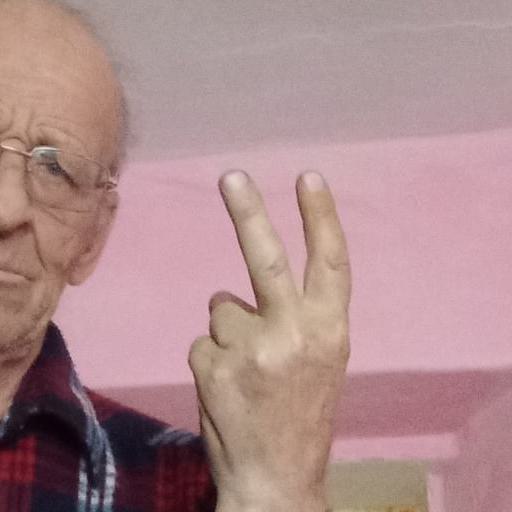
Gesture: peace_inverted